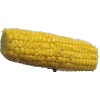
Label: corn